Maria Padilla

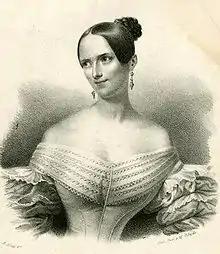
Sophie Löwe, who created the role of Maria Padilla

Maria tells her sister Ines that she hopes to marry Don Pedro, the ruler of Castile. When he sneaks into her room disguised as Mendez, Maria tells him that she knows his true identity and demands marriage to save her honour. Don Pedro acquiesces, although the marriage must be kept secret. After their elopement, a faction of the Don Pedro's court wants him marry Bianca, a Bourbon princess, in order to avoid a civil war. He appears to be negotiating this, despite his secret marriage to Maria.